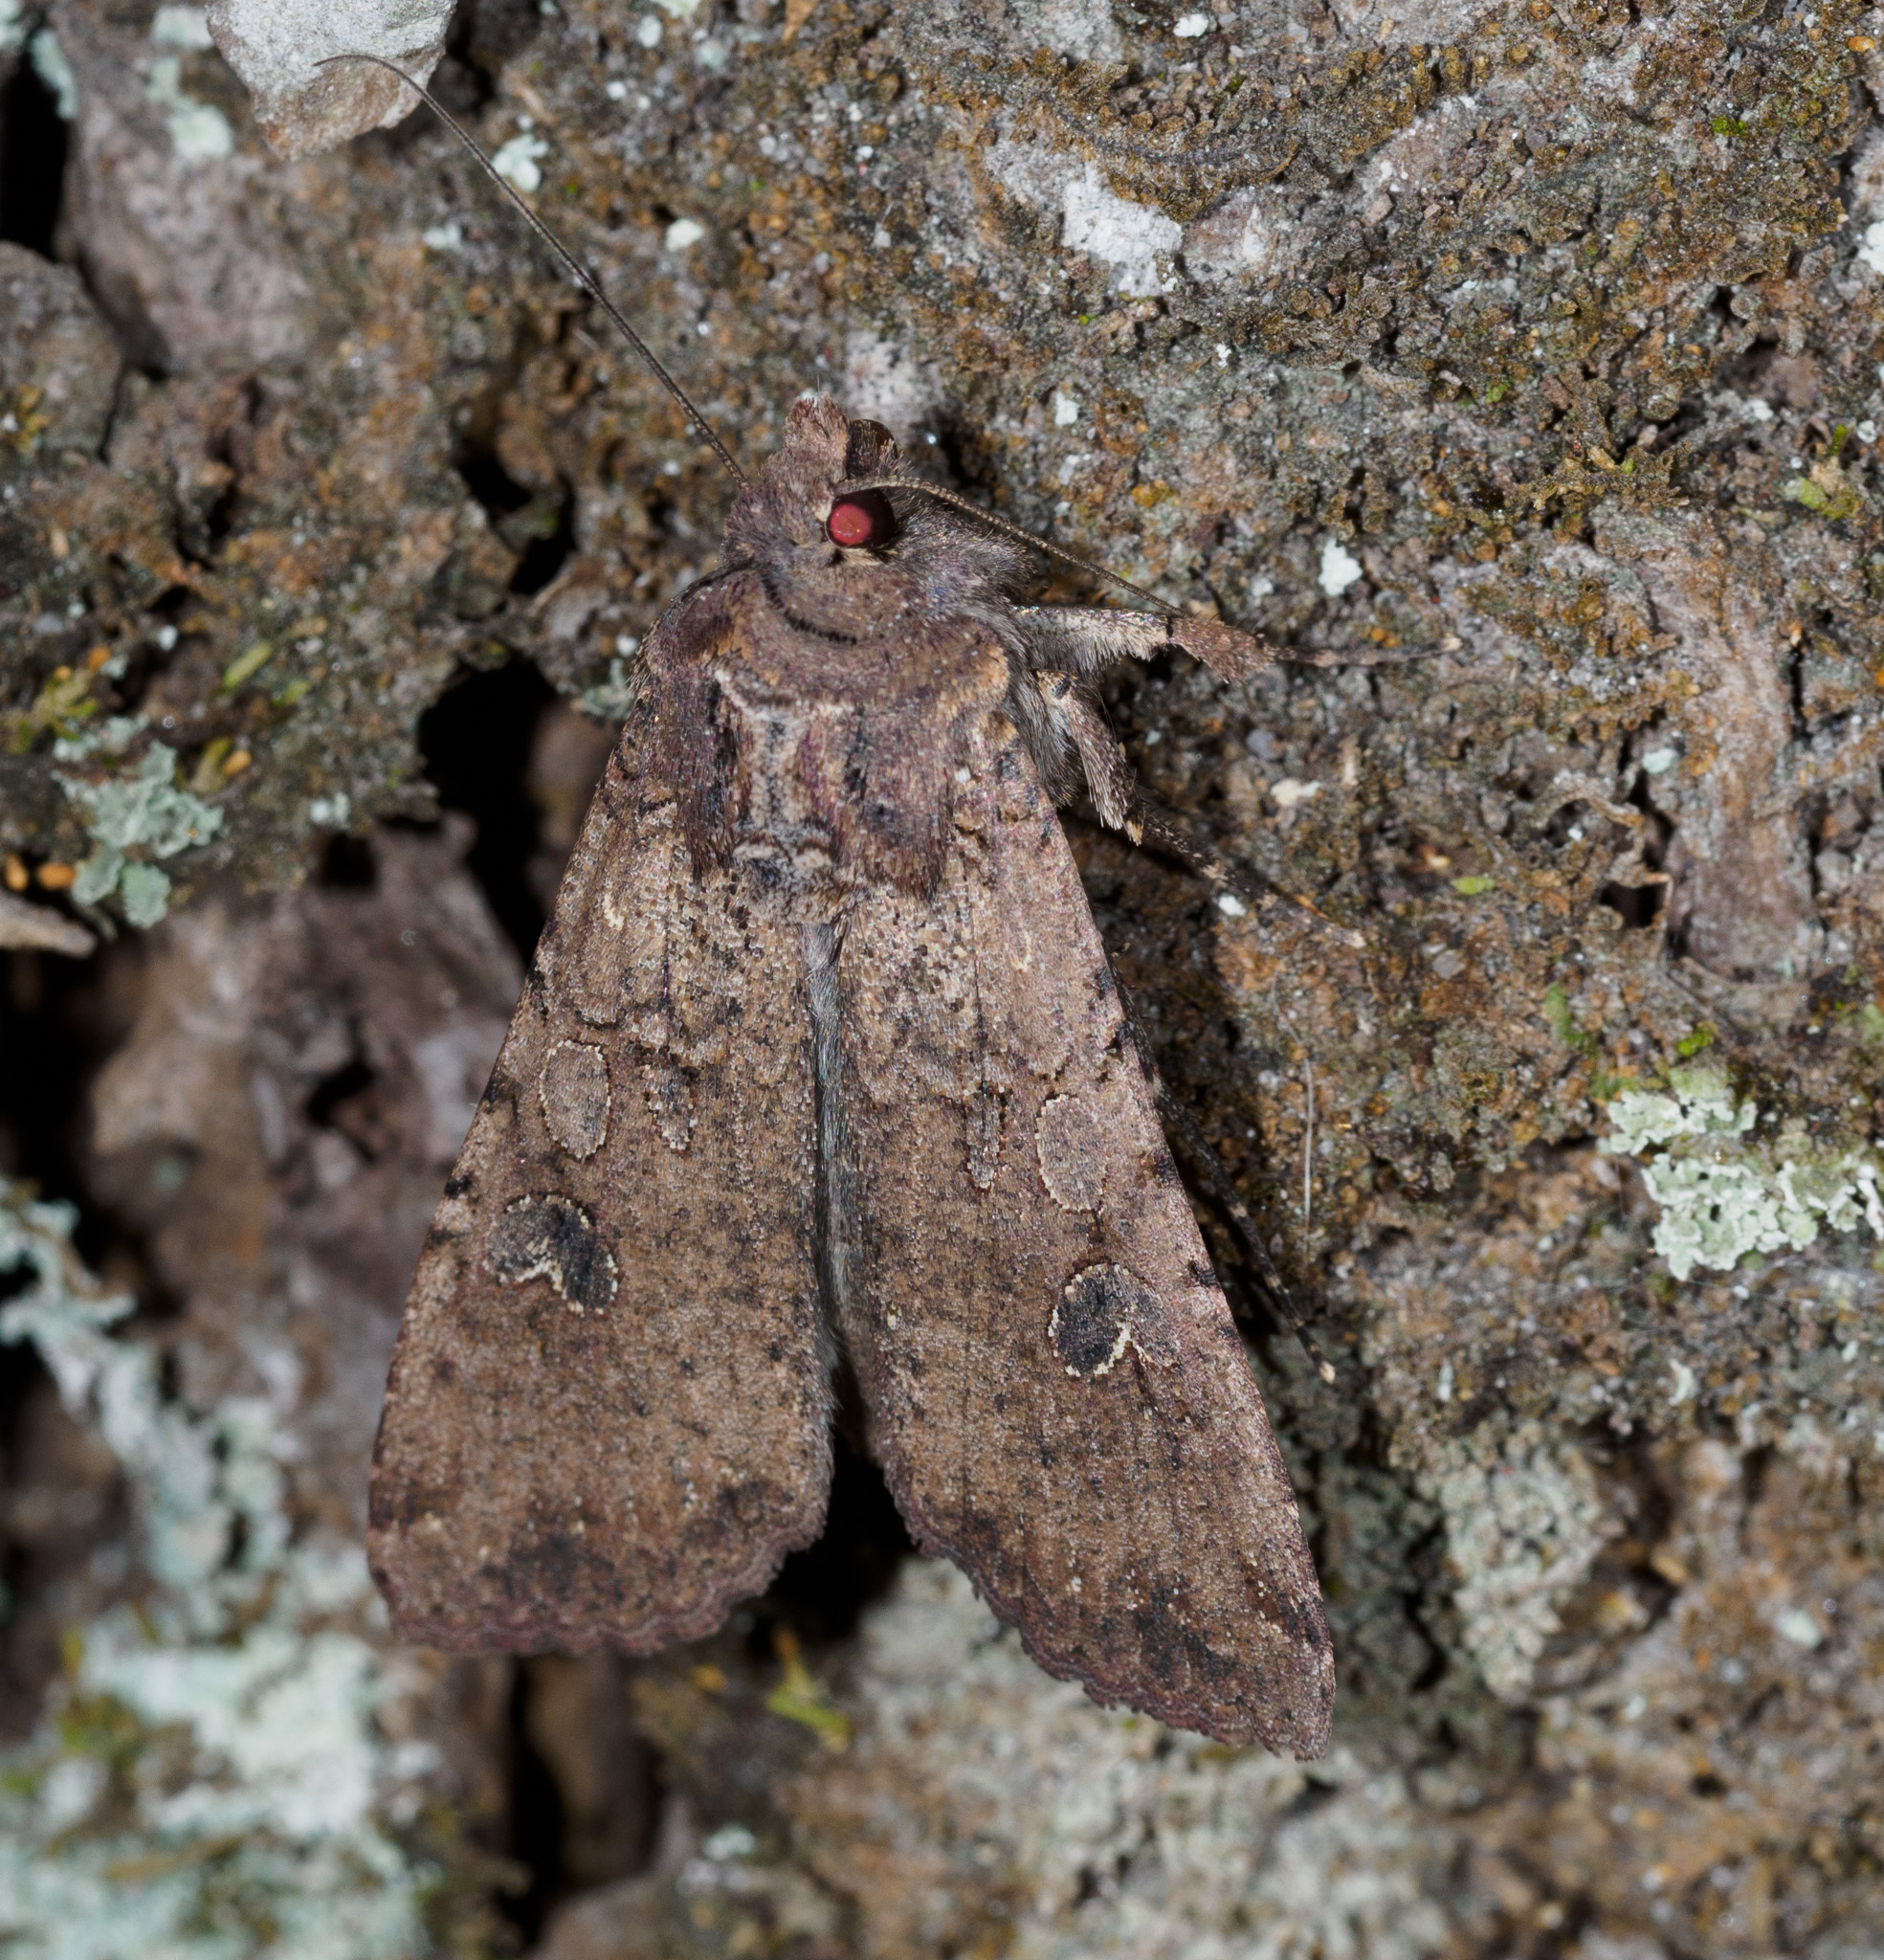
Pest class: cutworms